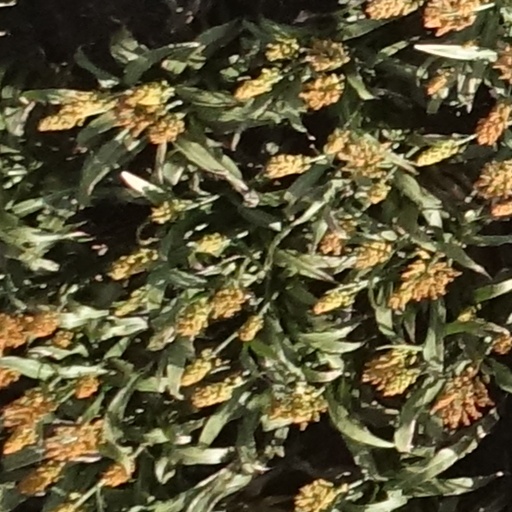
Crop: sorghum